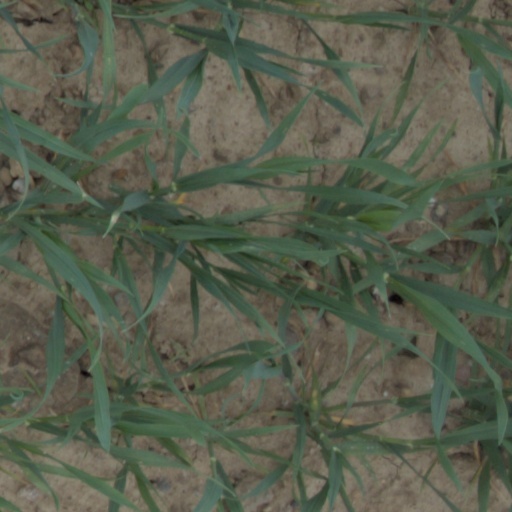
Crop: wheat